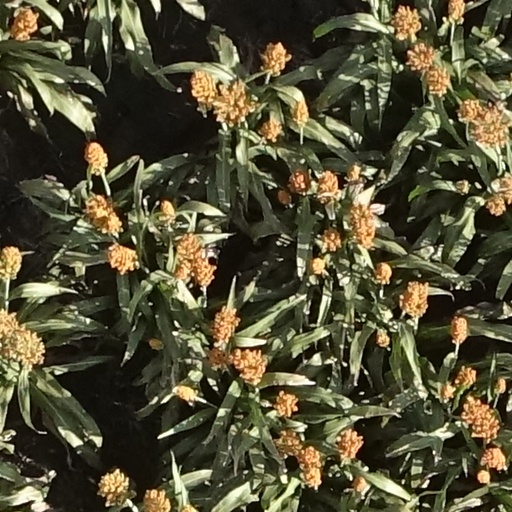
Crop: sorghum